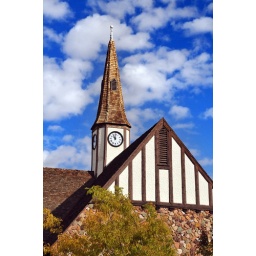
rock church in cedar city late fall